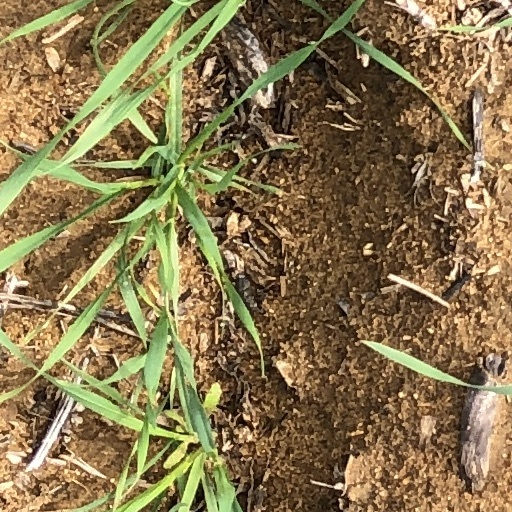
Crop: wheat